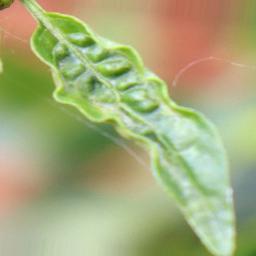
Label: mites_and_trips